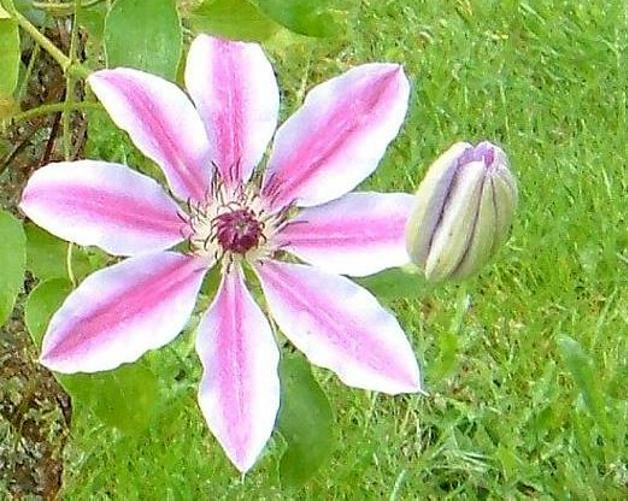
Flower: clematis